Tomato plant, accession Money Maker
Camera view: bottom (45 deg); turntable rotation: 150 degrees
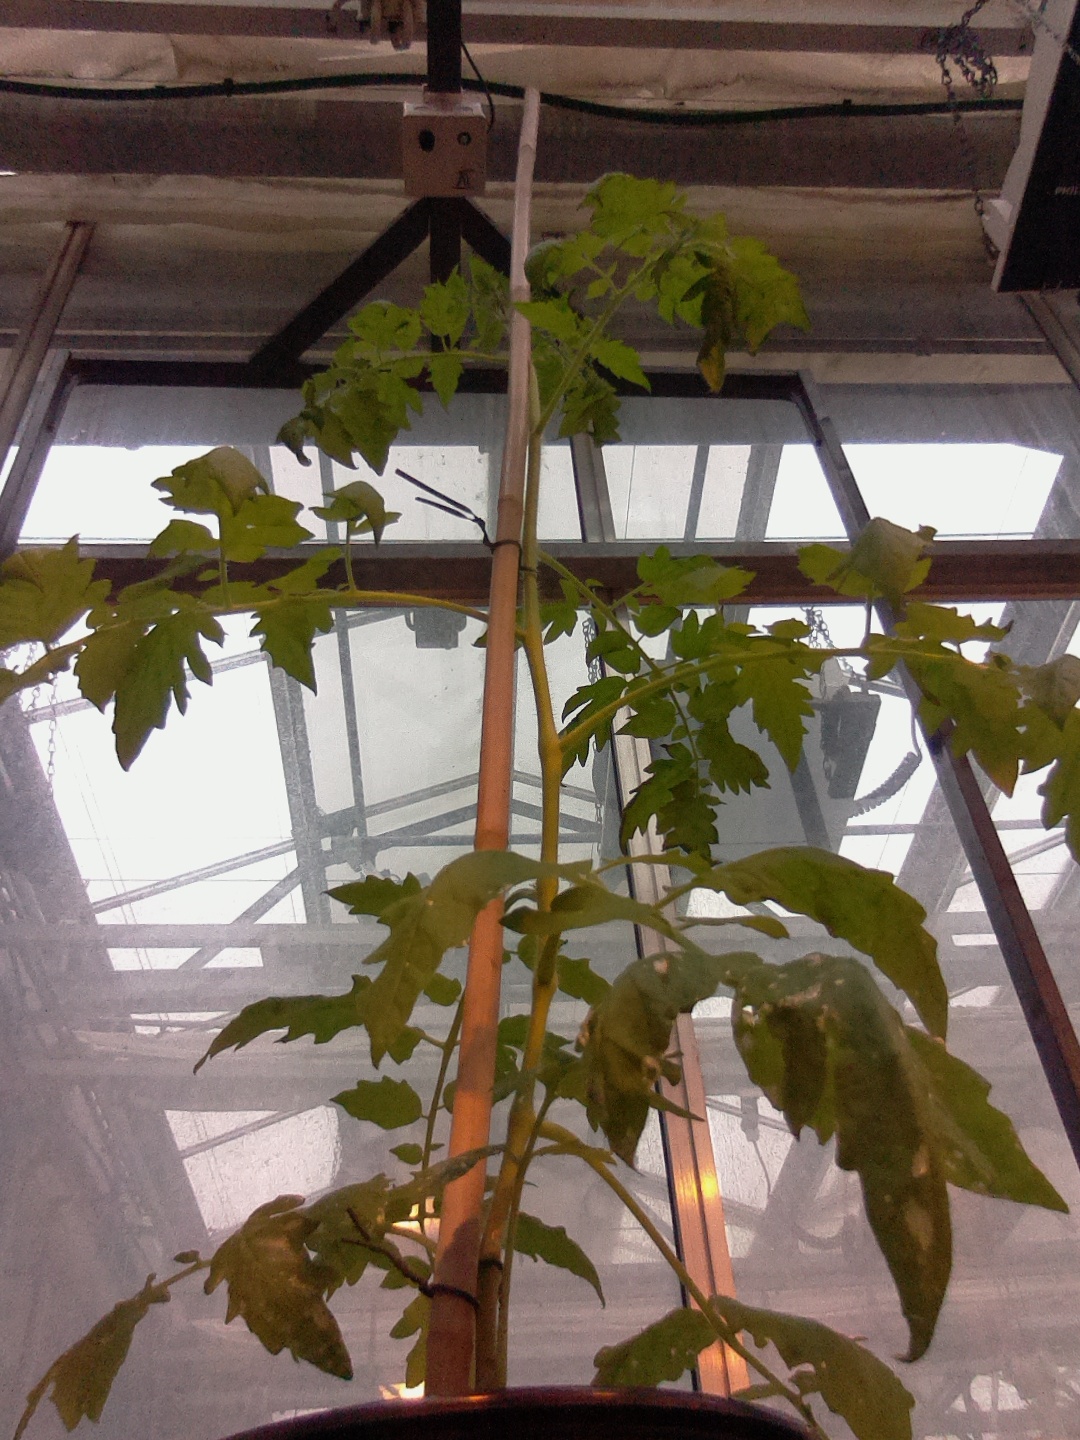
BBCH growth stage 16: 12 of true leaves visible